Lynching of Bayner Blackwell

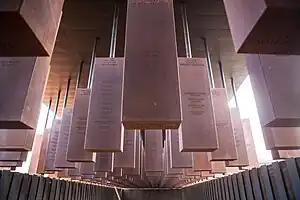

The National Memorial for Peace and Justice opened in Montgomery, Alabama, on April 26, 2018. Featured among other things is the Memorial Corridor which displays 805 hanging steel rectangles, each representing the counties in the United States where a documented lynching took place and, for each county, the names of those lynched. The memorial hopes that communities, like Onslow County, North Carolina where Bayner Blackwell was lynched, will take these slabs and install them in their own communities.